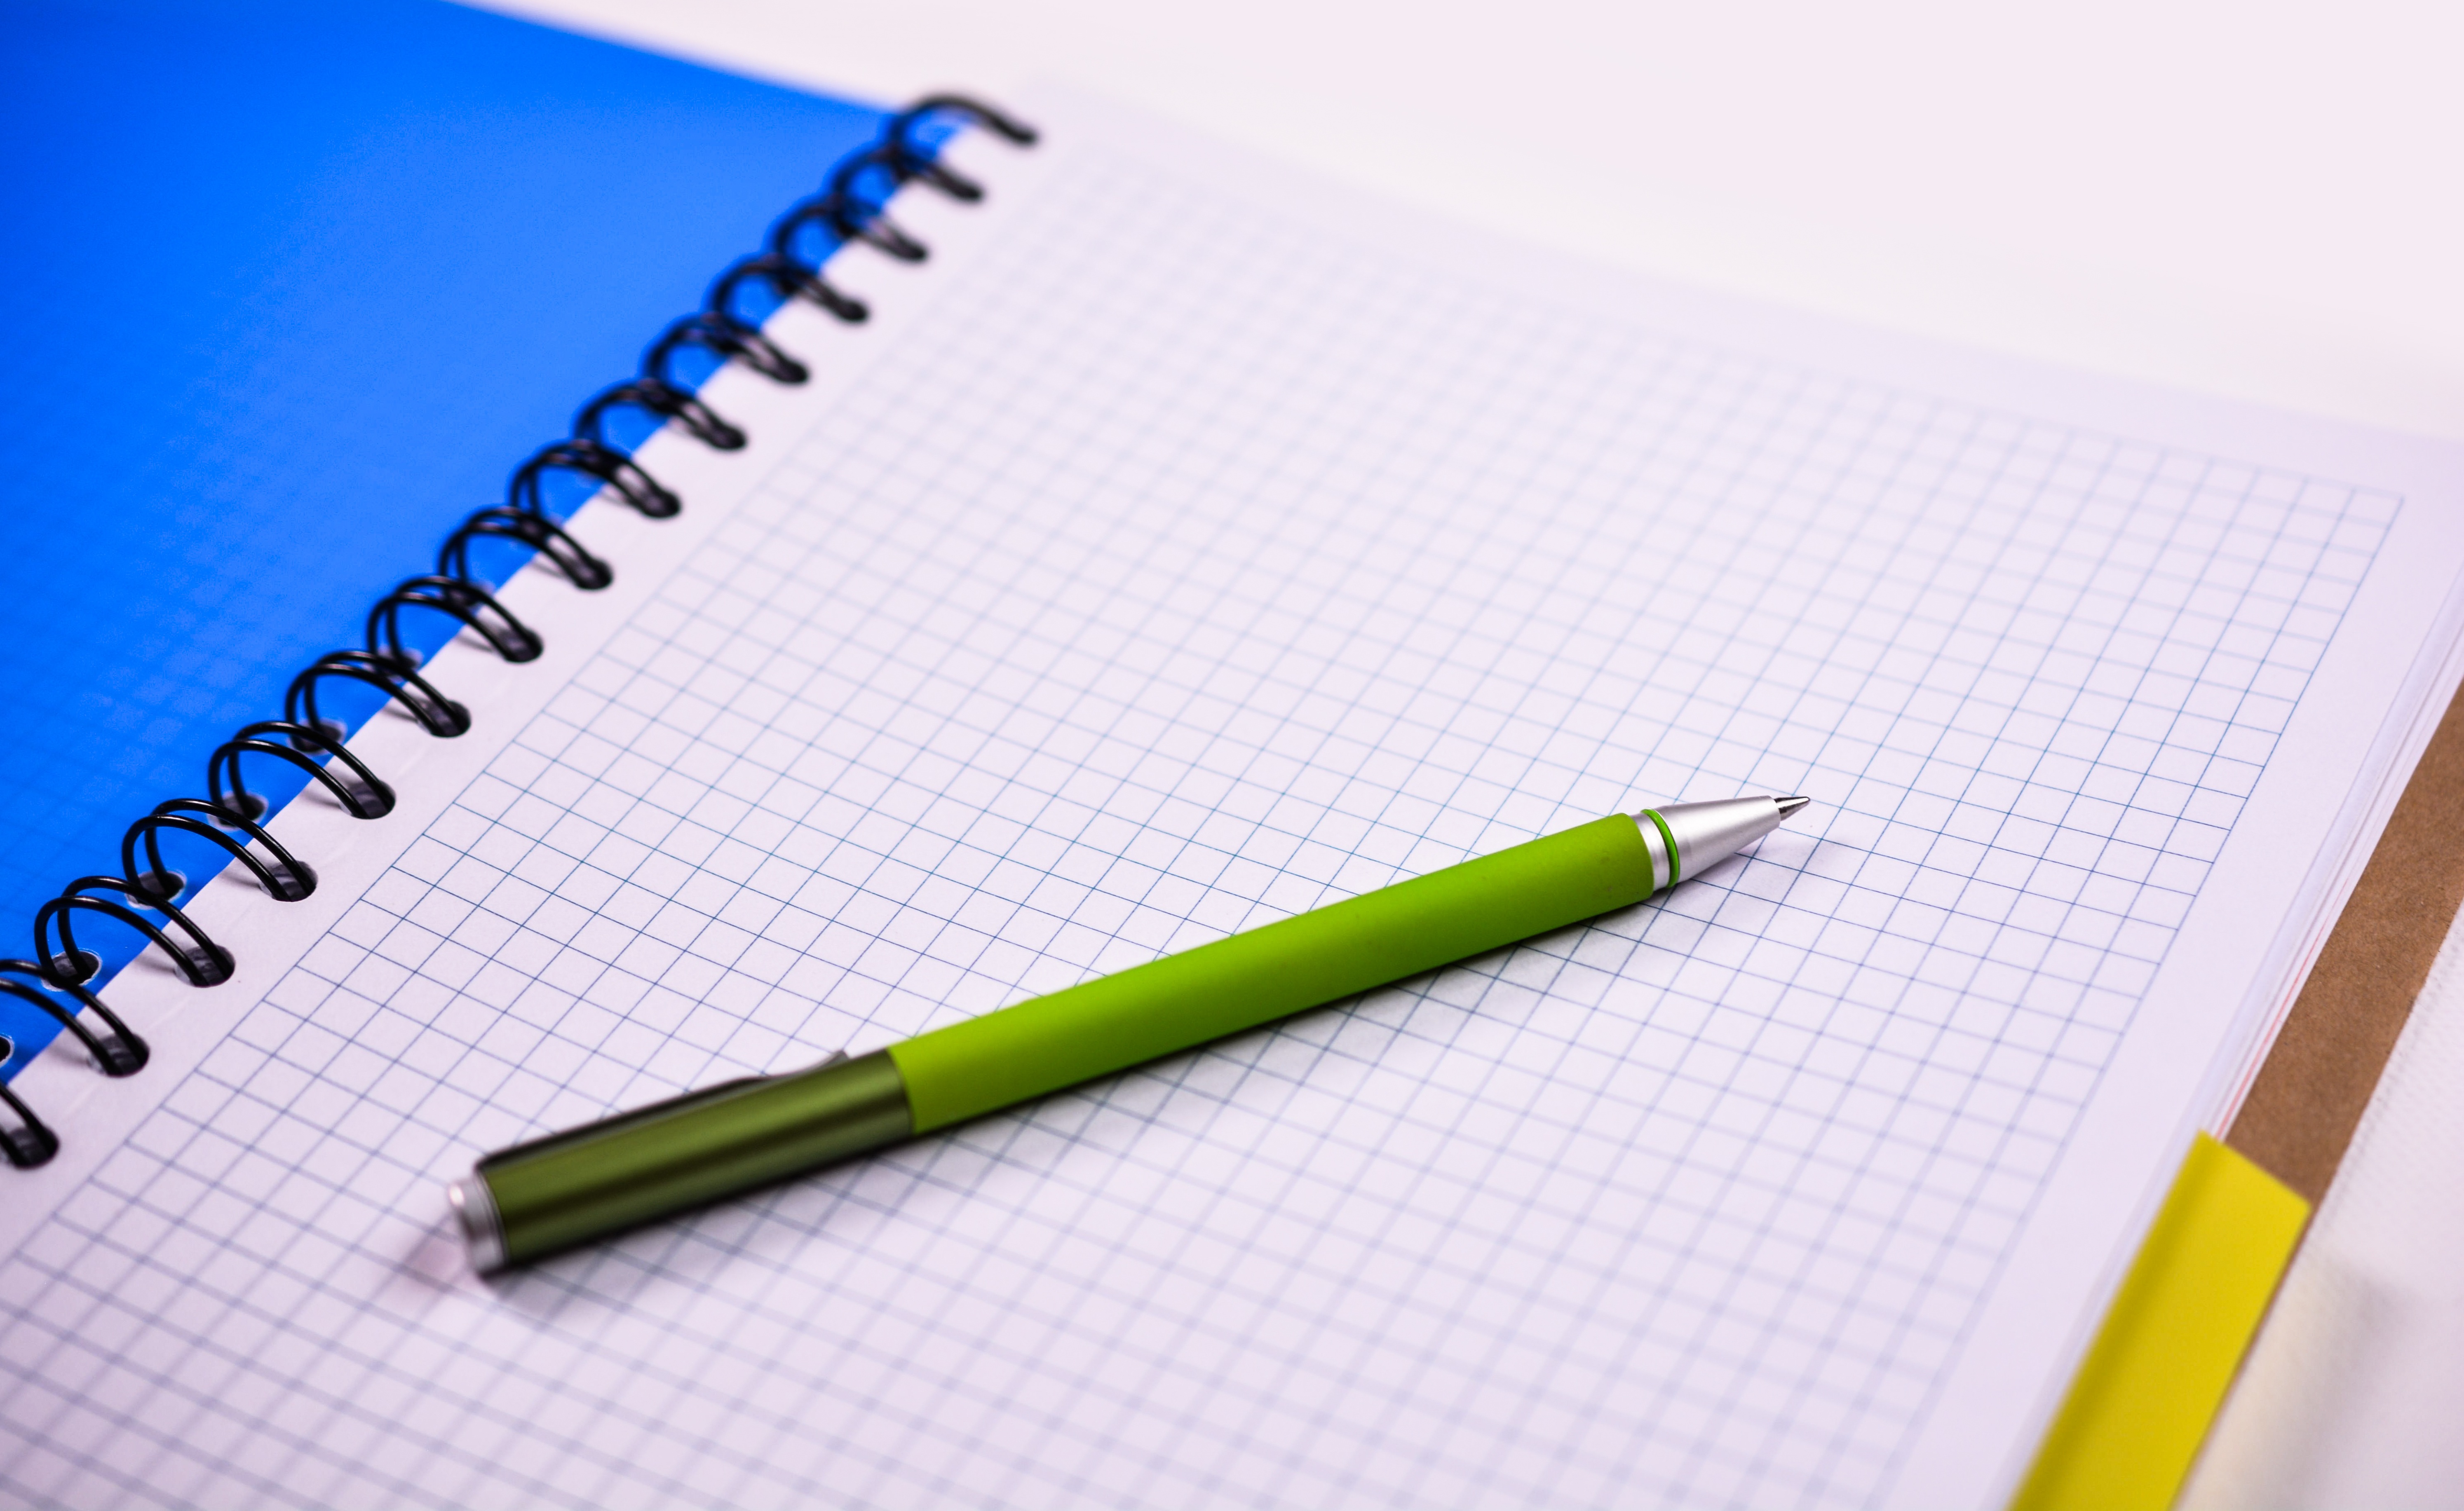
notebook, writing, work, pencil, white, pen, line, space, office, clean, empty, business, paper, page, note, write, brand, blank, sheet, document, workplace, paperwork, notebook paper, ball pen, pen and paper, white paper, note paper